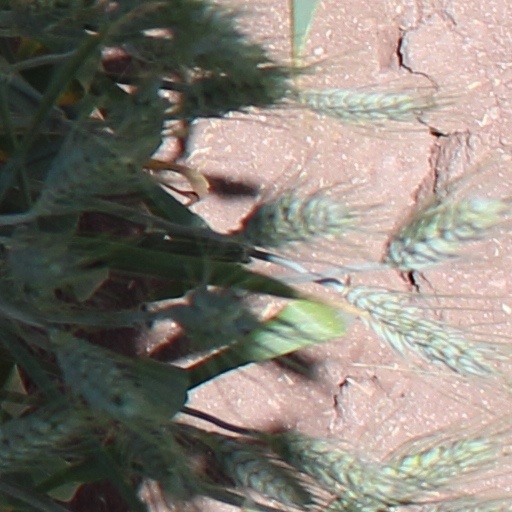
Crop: wheat